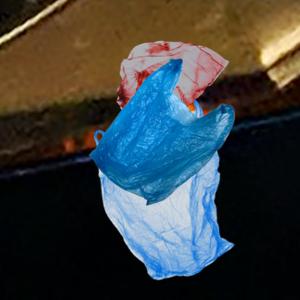
Label: plasticbags